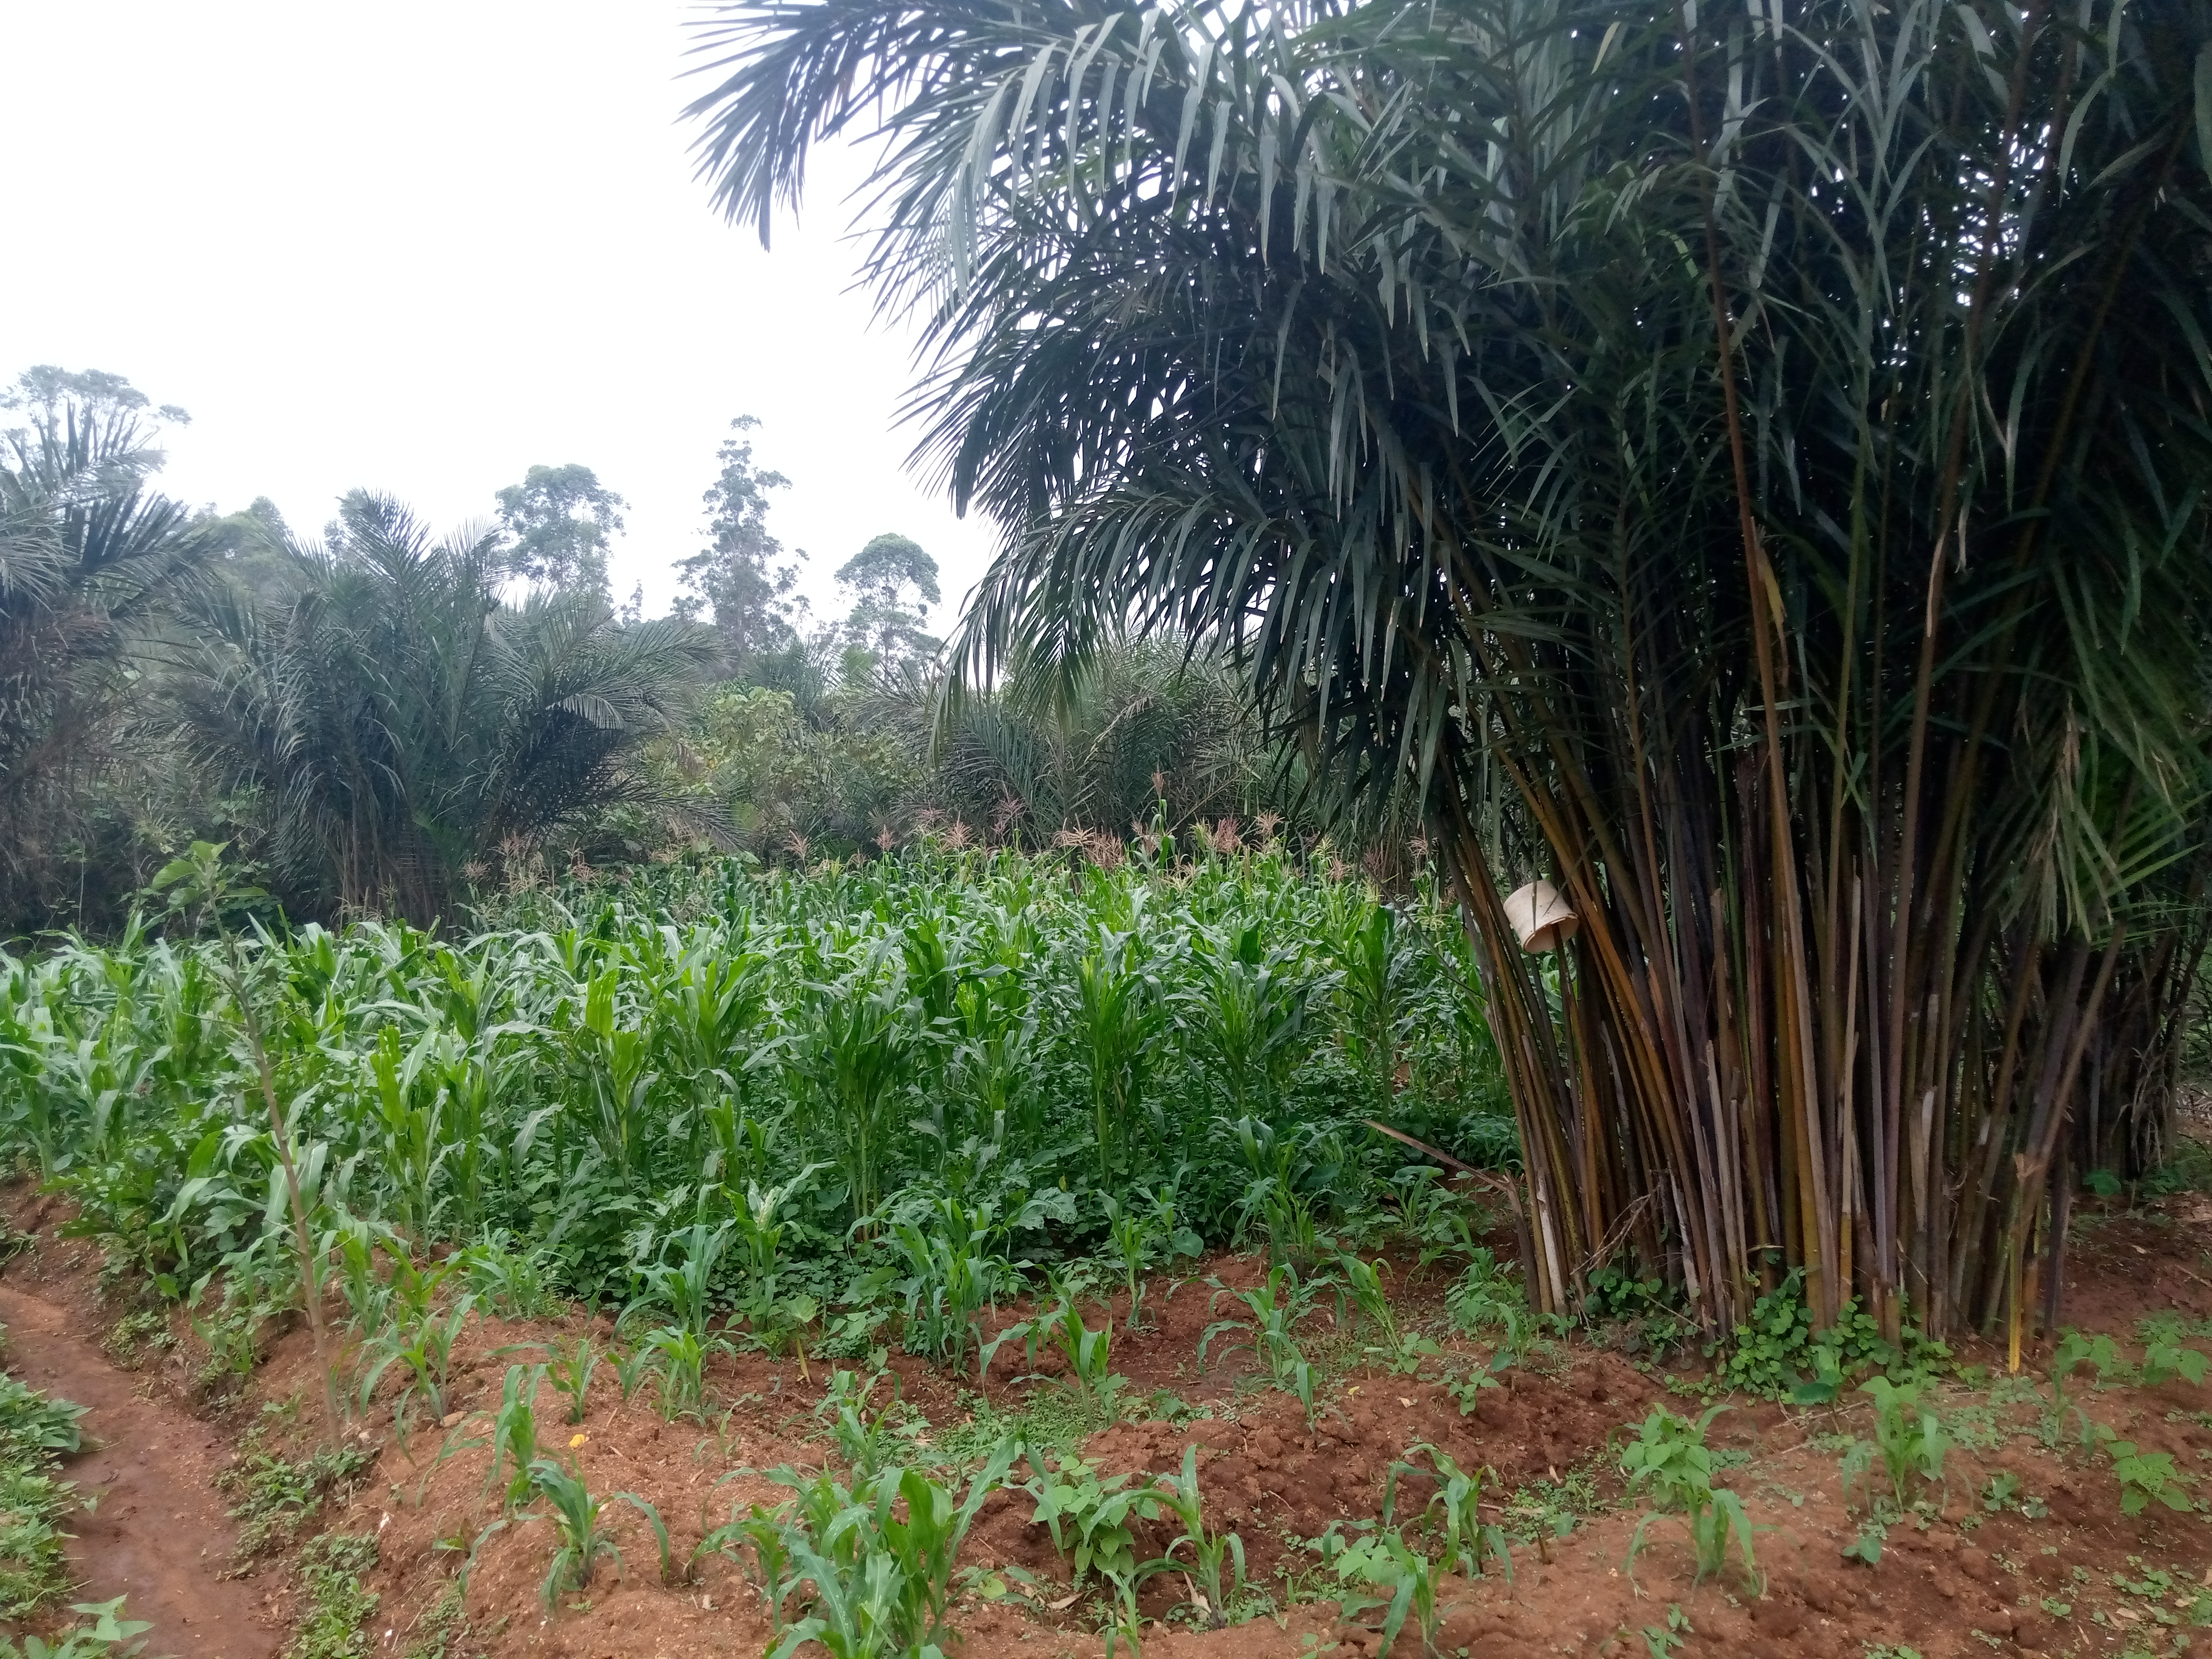
Label: spodoptera_frugiperda